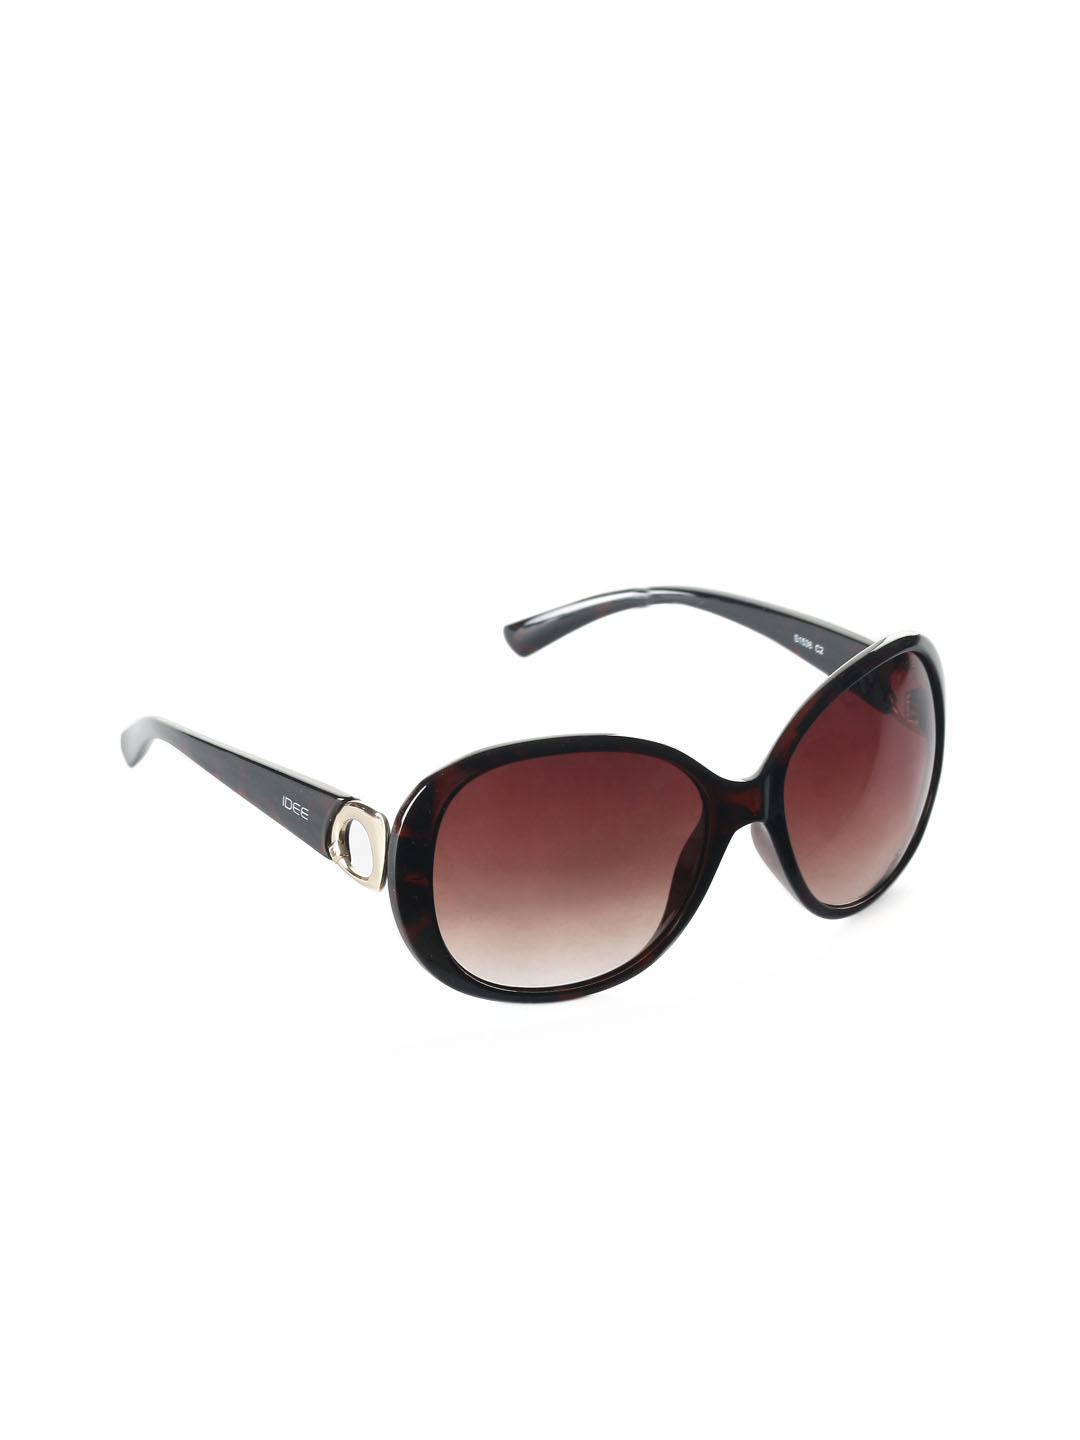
Idee Women Brown Sunglasses
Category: Accessories / Eyewear / Sunglasses
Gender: Women
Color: Brown
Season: Winter 2016
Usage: Casual